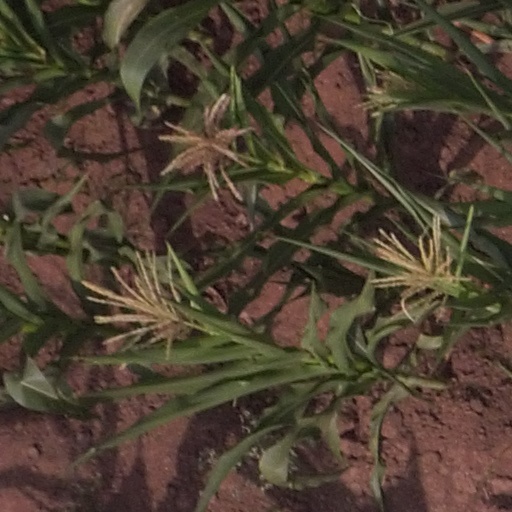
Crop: maize; corn